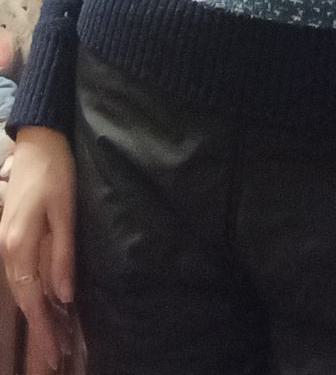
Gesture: no_gesture